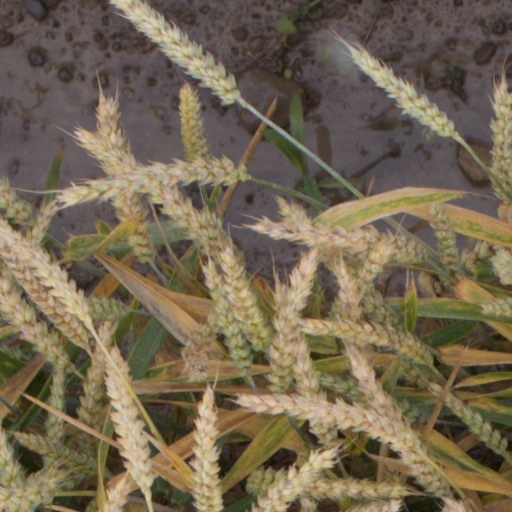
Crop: wheat